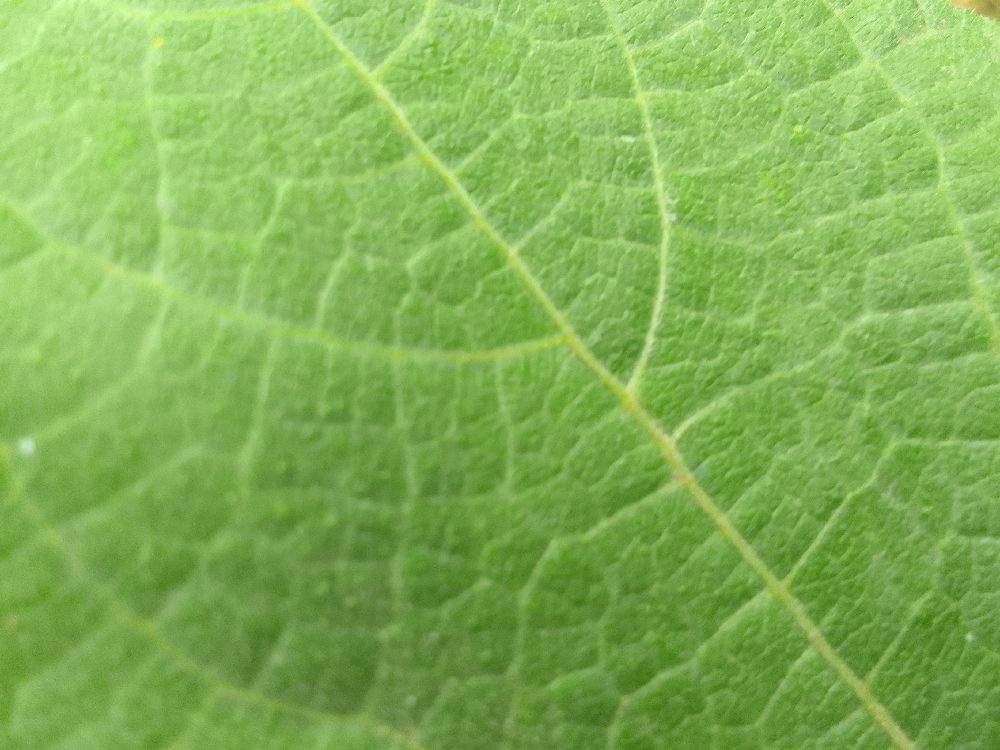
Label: healthy